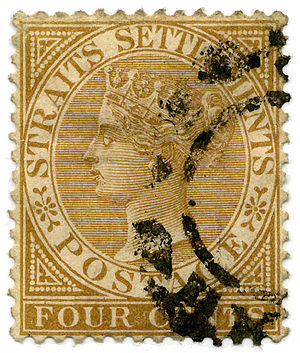
Britisk Malaya / Historie / Straits Settlements
Frimærke fra Straits Settlements fra 1883.
Britisk Malaya var fællesbetegnelsen på en række mindre stater på Malayahalvøen, som blev koloniserede af Storbritannien i det 18. og 19. århundrede. Områderne, som dannede Britisk Malaya, indgik senere i Malaysia.